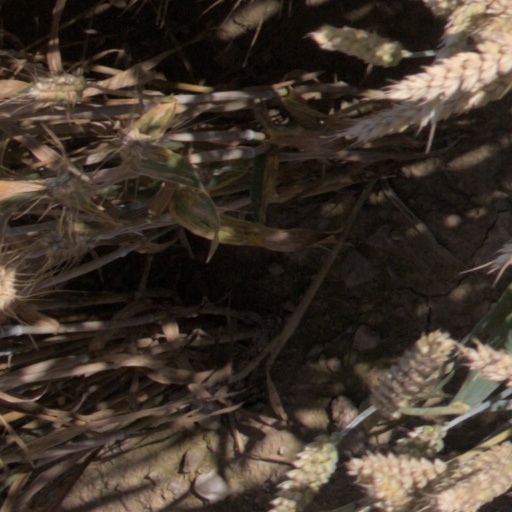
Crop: wheat